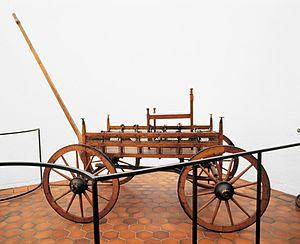
Reconstitution d’un char funéraire celtique
Le char est un véhicule attelé à un ou plusieurs animaux et roulant sur des roues, celles-ci assemblées par paire via un essieu, chaque paire solidaire formant un train roulant. Il faut pourtant distinguer en français la voiture antique le plus souvent à deux roues, soient les chars de combat, de course ou de jeux de cirque, des cérémonies publiques des cités ou de la mythologie gréco-romaine... des différents types de chars médiévaux ou de l'époque moderne, véhicules le plus souvent à deux trains, plus ou moins sophistiqués, que les mondes paysans et marchands, guerriers et seigneuriaux, miniers ou rouliers, ont employé pour le charroi des matériaux, des diverses matières et des hommes, ou encore pour la fête profane ou le défilé officiel. Les deux mots proviennent du latin médiéval carrus lui-même issu du gaulois carros, mais le premier s'est imposé à l'époque humaniste vers 1538 alors que le second date de la profusion créative du XIIᵉ siècle, le mot étant attesté vers 1170 en ancien français.
Le musée archéologique de la ville de Strasbourg est l'un des plus importants musées d’archéologie de France dans le domaine des « Antiquités nationales » après le musée d'archéologie nationale de Saint-Germain-en-Laye, près de Paris. Il est installé dans les vastes sous-sols du palais Rohan et présente plusieurs millénaires de l’histoire antique de l’Alsace et de ses habitants, depuis les origines lointaines du Paléolithique jusqu'aux débuts du Moyen Âge. Un parcours de 1 200 m² s’organise autour de quatre grandes sections chronologiques : Préhistoire, Protohistoire, époque gallo-romaine, époque mérovingienne.